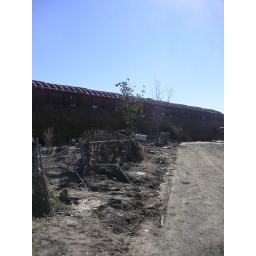
Barge - over tree and fence